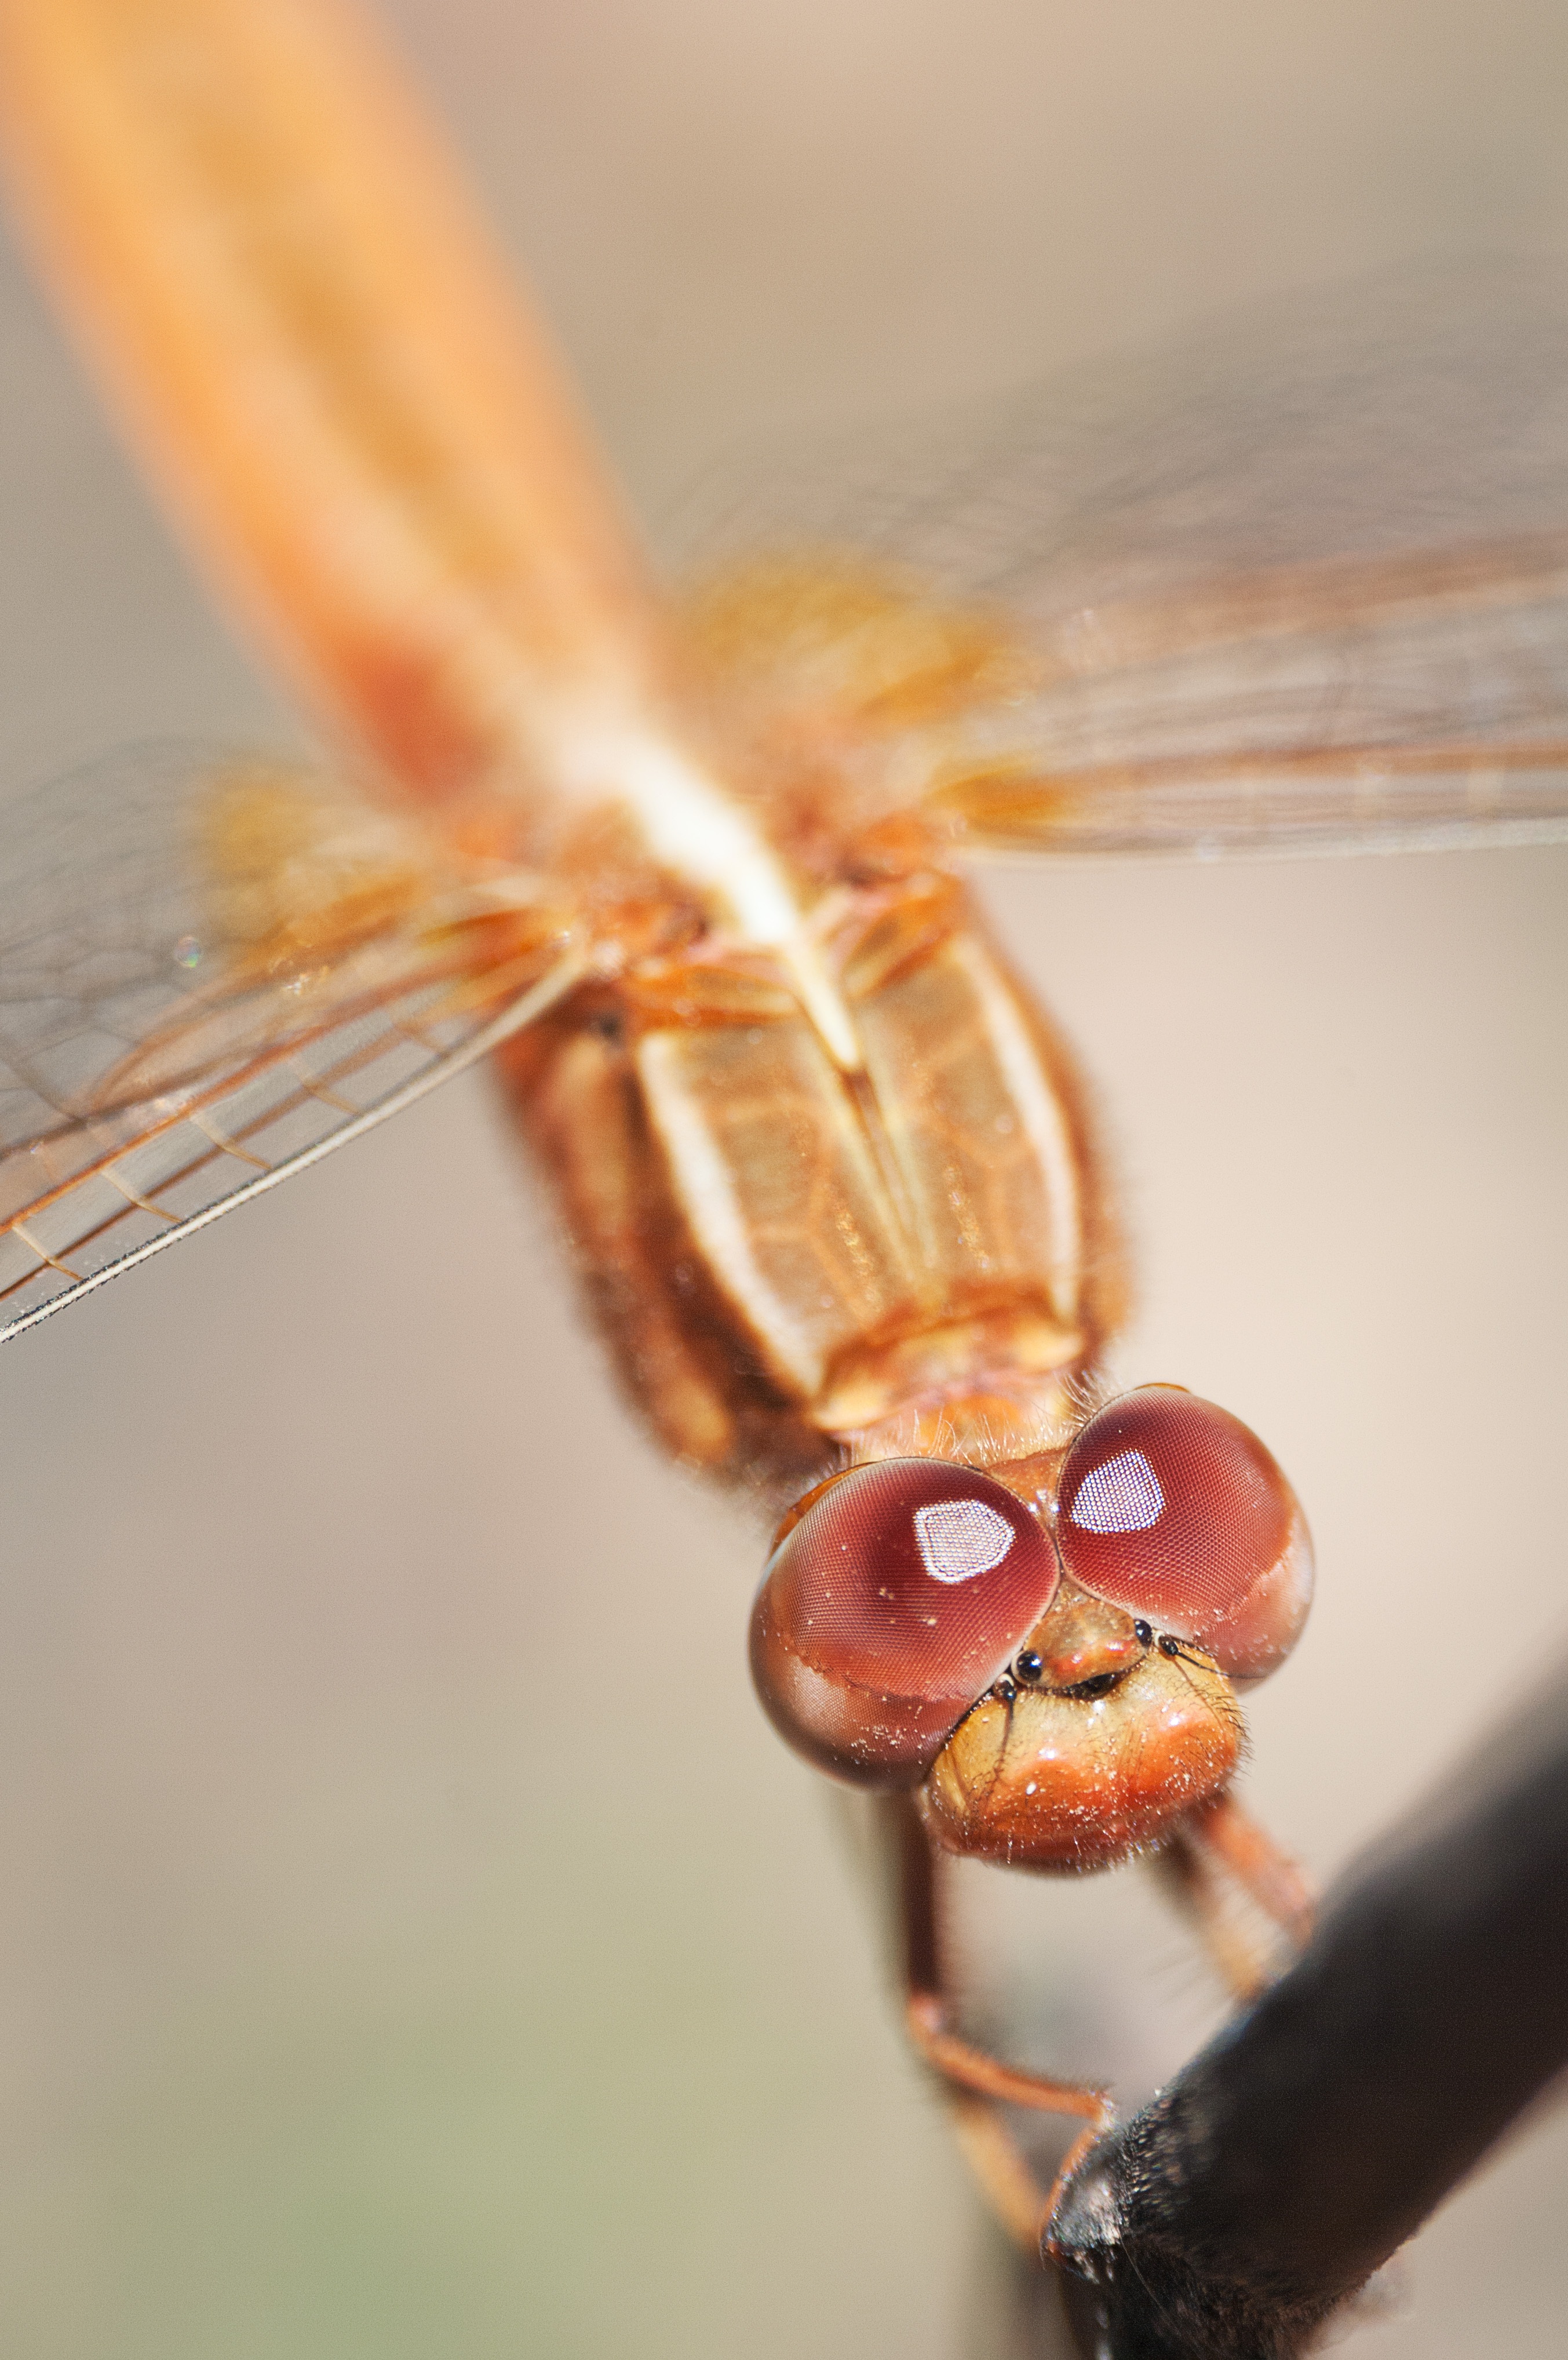
hand, nature, photography, animal, looking, wildlife, wild, portrait, red, insect, macro, natural, close, fauna, invertebrate, close up, face, eye, head, dragonfly, madagascar, watching, staring, stare, macro photography, red eyes, insect portrait, dragonflies and damseflies